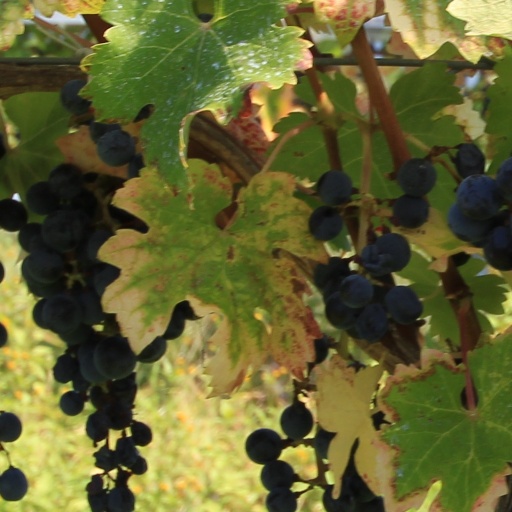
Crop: grape